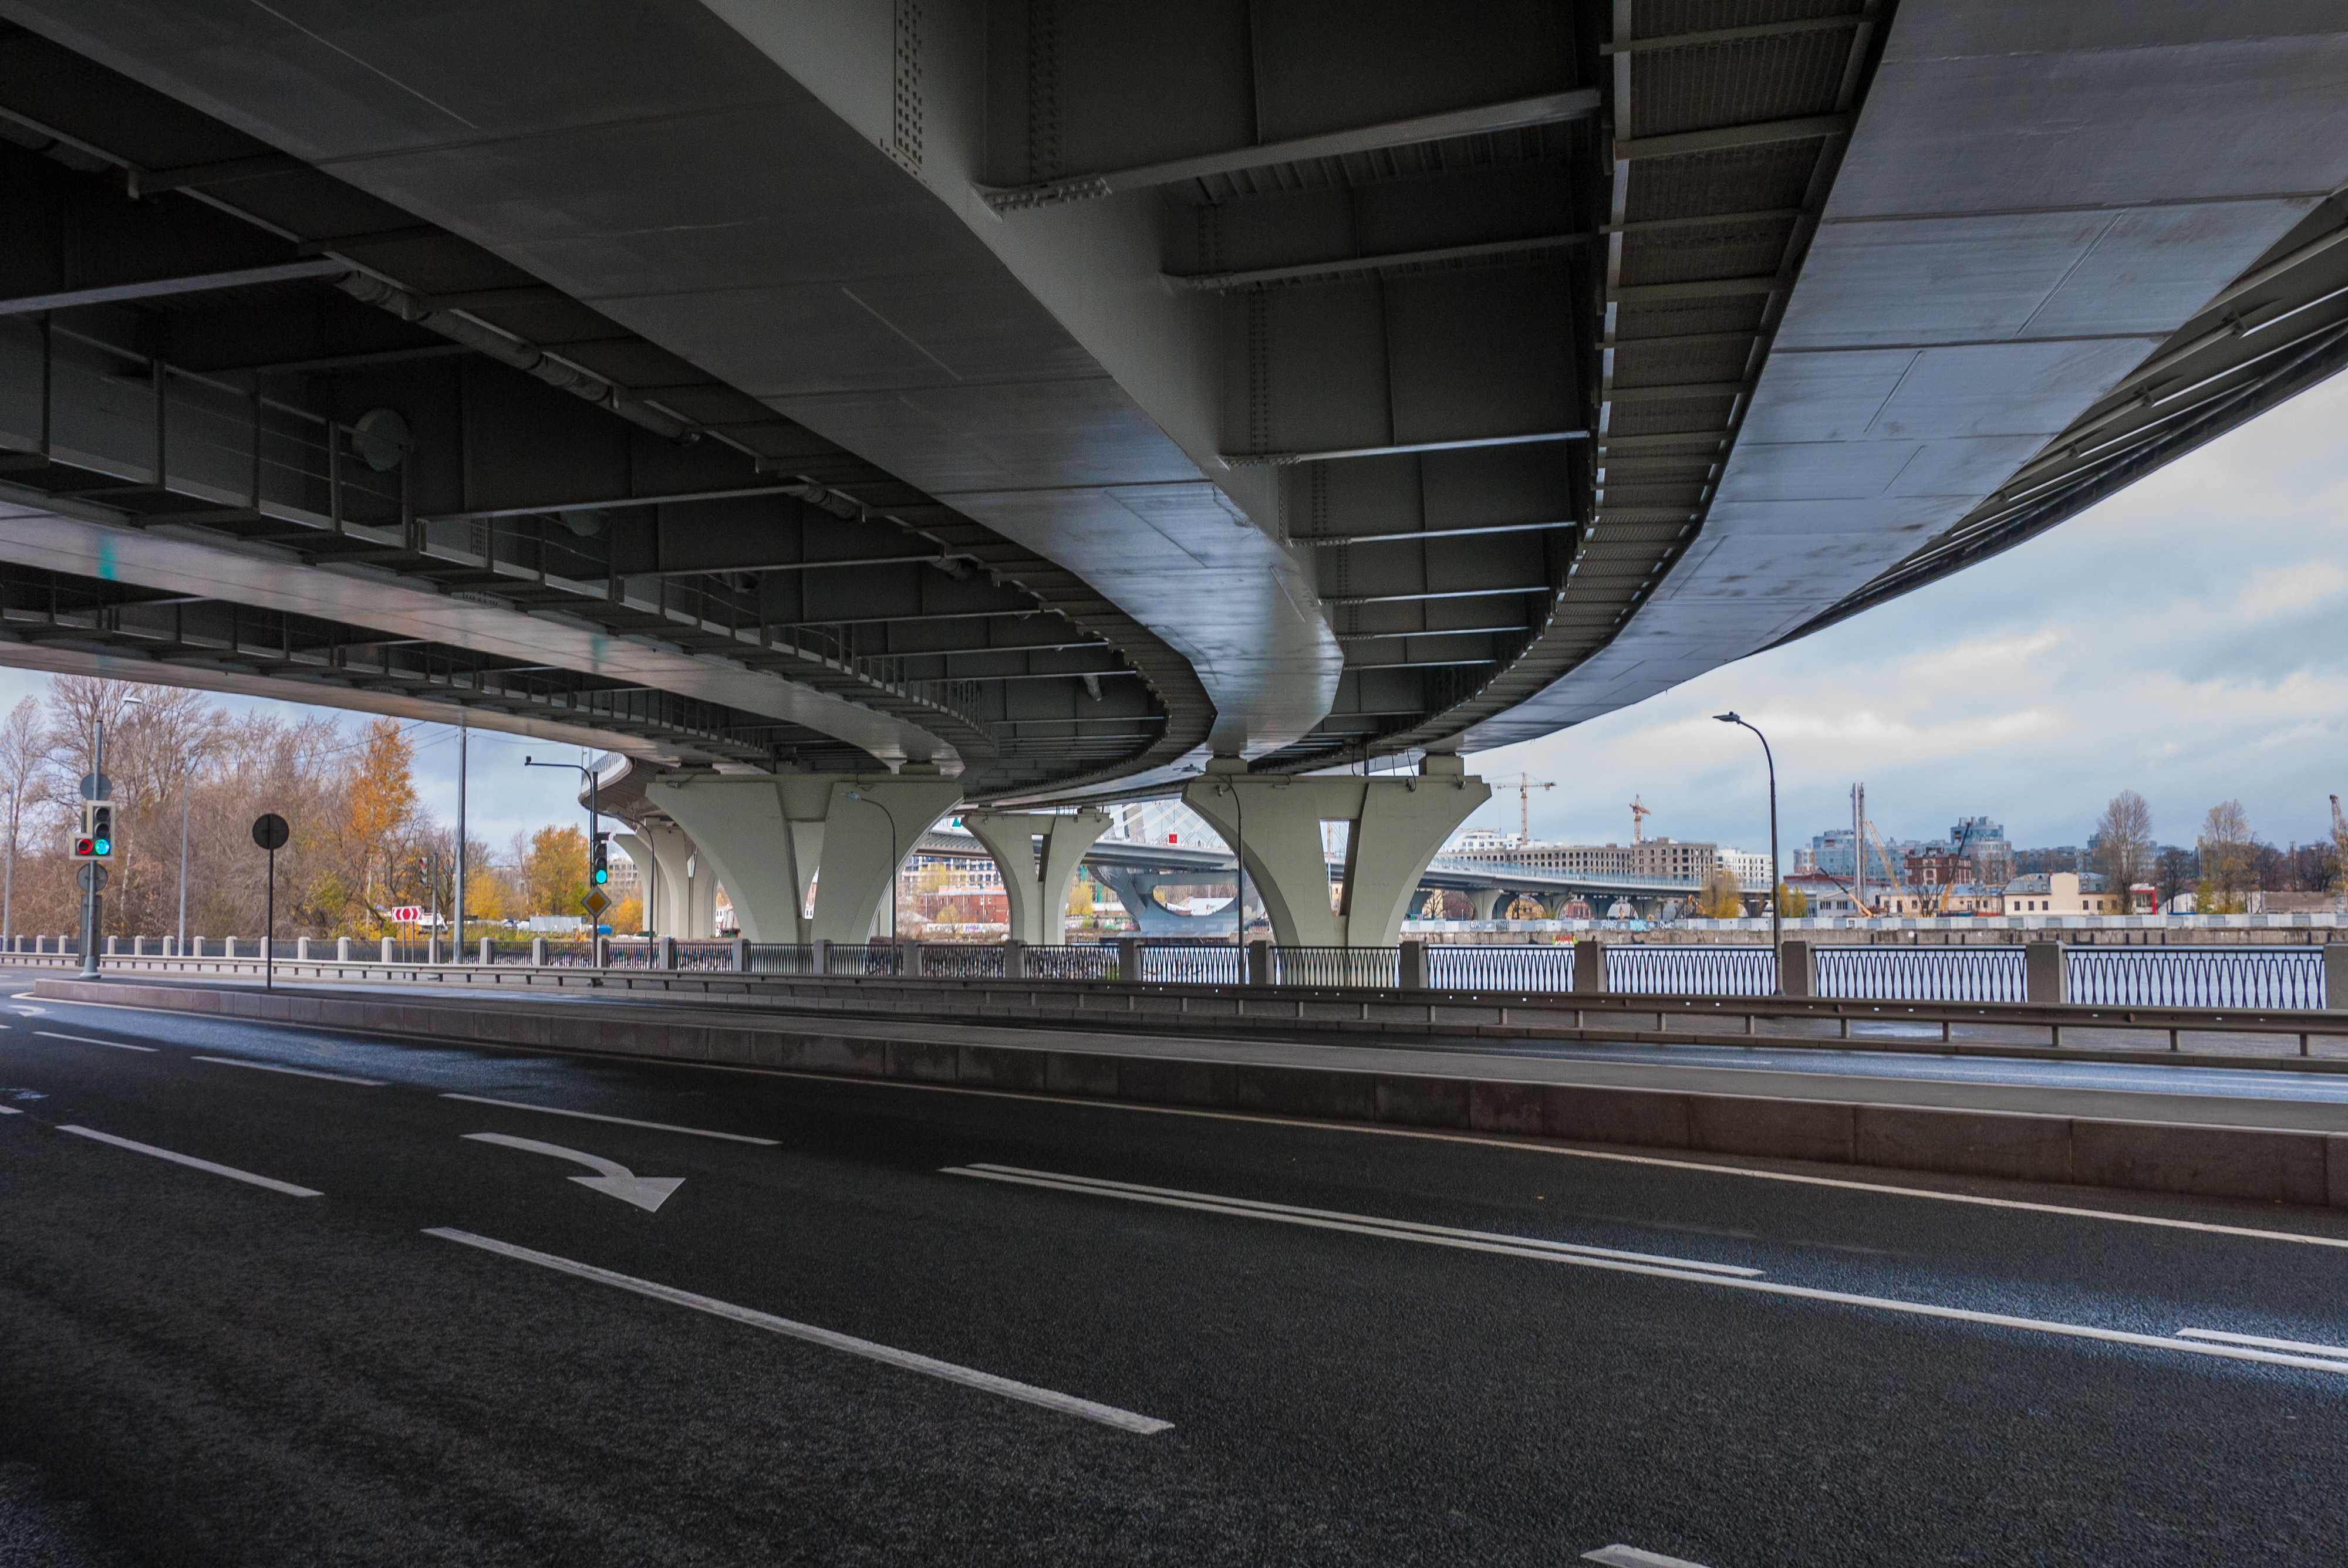
images, cloud, transport hub, road surface, asphalt, line, thoroughfare, girder bridge, bridge, road, public transport, overpass, train station, city, concrete bridge, pedestrian, fixed link, freeway, nonbuilding structure, sky, concrete, highway, steel, lane, tar, night, beam bridge, shade, street, guard rail, art, metal, transport